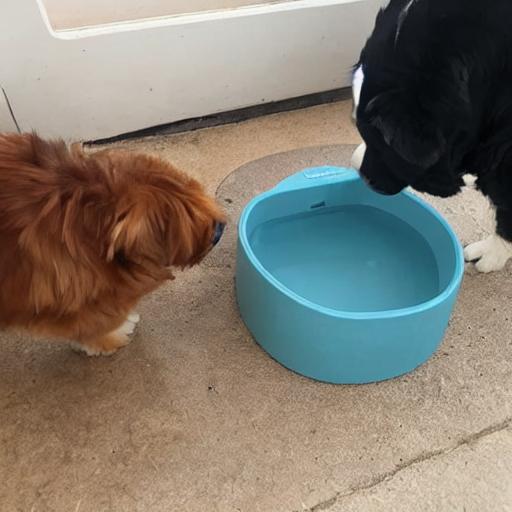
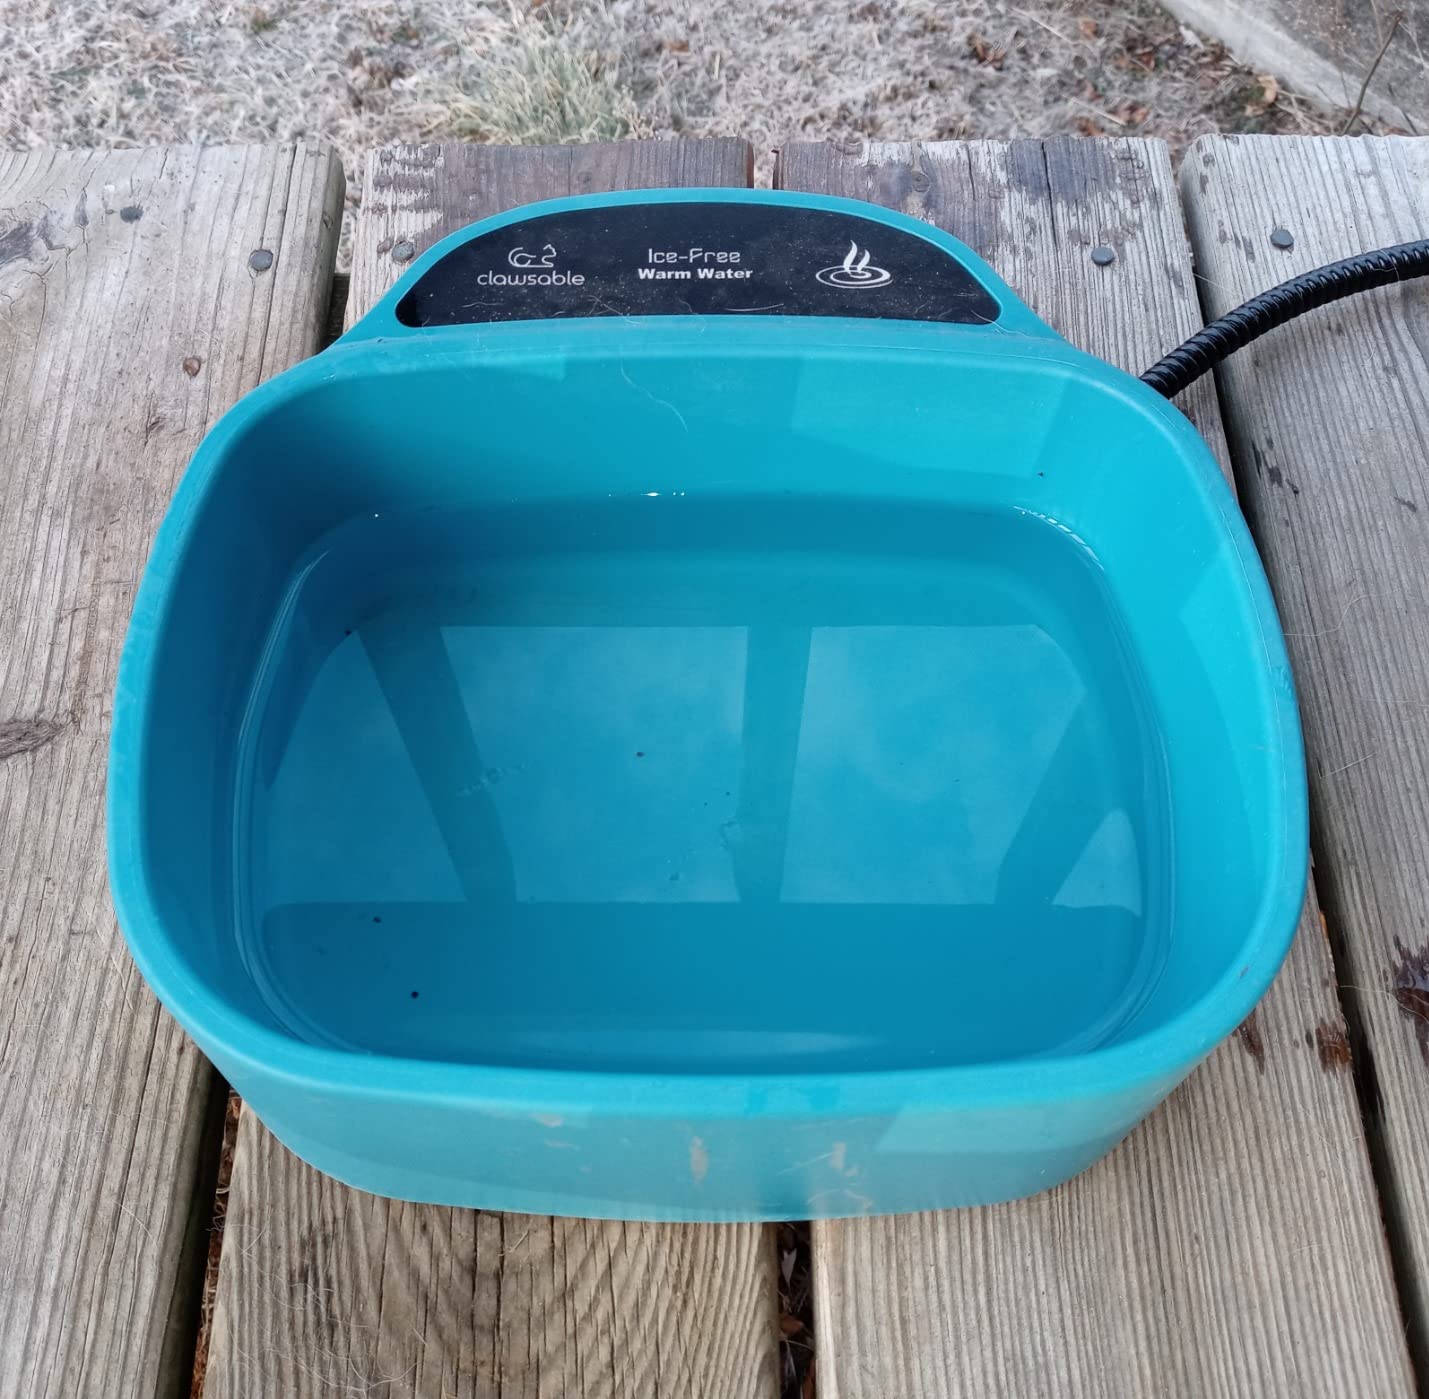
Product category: items_bowl
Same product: no